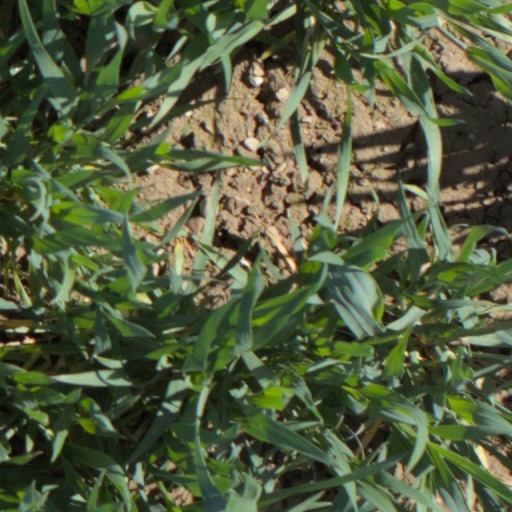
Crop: wheat